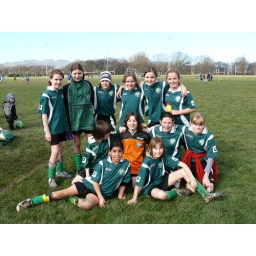
Winners of the 12th Grade girls competition- spot me in the hat